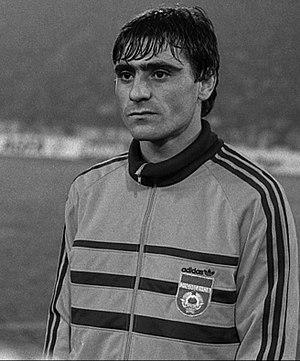
Fadil Vokrri, né le 23 juillet 1960 à Podujevo et mort le 9 juin 2018 à Pristina, est un footballeur international yougoslave des années 1980 et un dirigeant sportif kosovar.